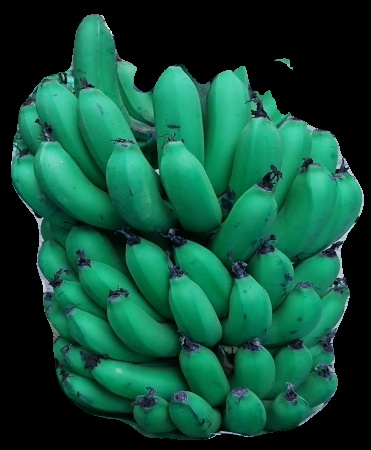
Variety: pachbale
Grade: grade2